Kōwhai Intermediate School

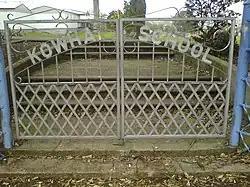

Kōwhai Intermediate School is a state co-educational intermediate school located in the suburb of Kingsland in Auckland, New Zealand. The school opened in October 1922, and was the first intermediate school in New Zealand.